Victorian Age: Vampire

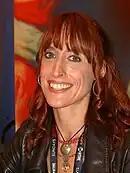
A 2011 photograph of Rebecca Guay

"Victorian Age: Vampire" was created by Justin Achilli, Kraig Blackwelder, Brian Campbell, Will Hindmarch, and Ari Marmell, with art by Mike Danza, Guy Davis, Rebecca Guay, Vince Locke, Matthew Mitchell, Christopher Shy, Richard Thomas, and Andy Trabbold. It was produced as a one-off based on "Vampire: The Masquerade", and is part of White Wolf Publishing's "World of Darkness" series. White Wolf had received requests to develop a vampire book set in the Victorian era ever since "Vampire: The Masquerade" first came out in 1991; Achilli commented that he did not know why it did not happen until 2002. While the series had largely been written from an American perspective until then, an effort was made to portray "Victorian Age: Vampire" from a British point of view, with London seen as the setting's "home town"; the United States was still featured in the game as many "World of Darkness" players were Americans. Coverage of Sub-Saharan Africa was intentionally kept vague, as Achilli also wanted to develop a game specifically about African vampires later on; this took the form of "Kindred of the Ebony Kingdom" in 2003.